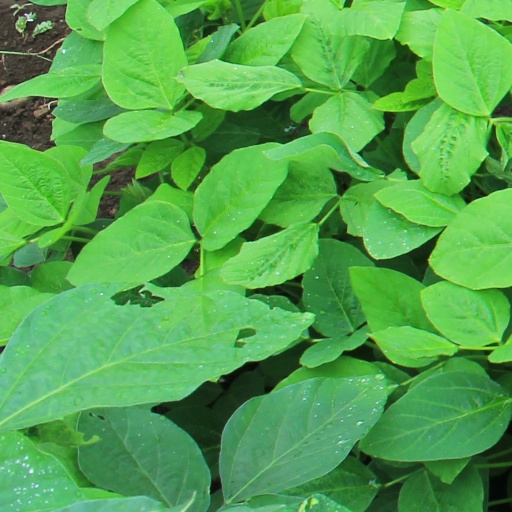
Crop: soybean